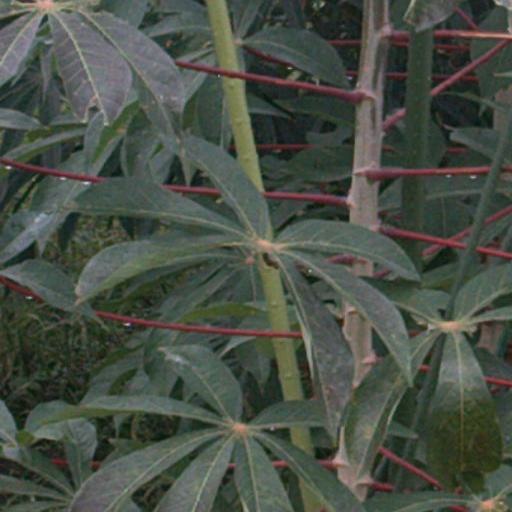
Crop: cassava